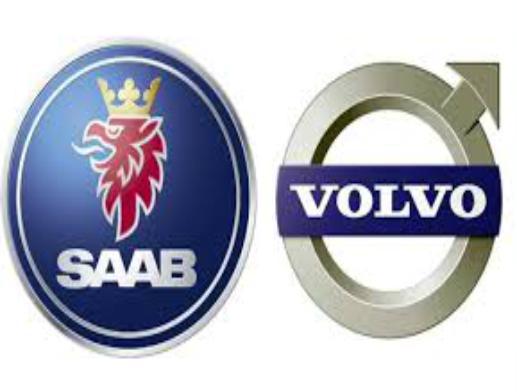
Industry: Transportation